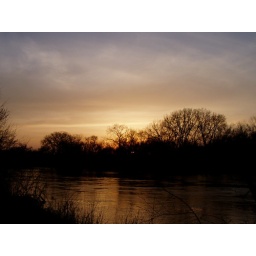
04/21/07. Shakopee, MN. This was shot on the bridge over looking and crossing the river through Shakopee.